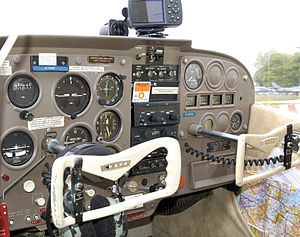
Cessna 172 / Varianter og udviklingshistorie
Cessna 172E instrument panel
Cessna 172 Skyhawk er et firesædet, enmotors, højvinget fly, produceret af Cessna Aircraft Company. Efter den var på vingerne første gang i 1955, er der blevet bygget flere Cessna 172 end af noget som helst andet fly.